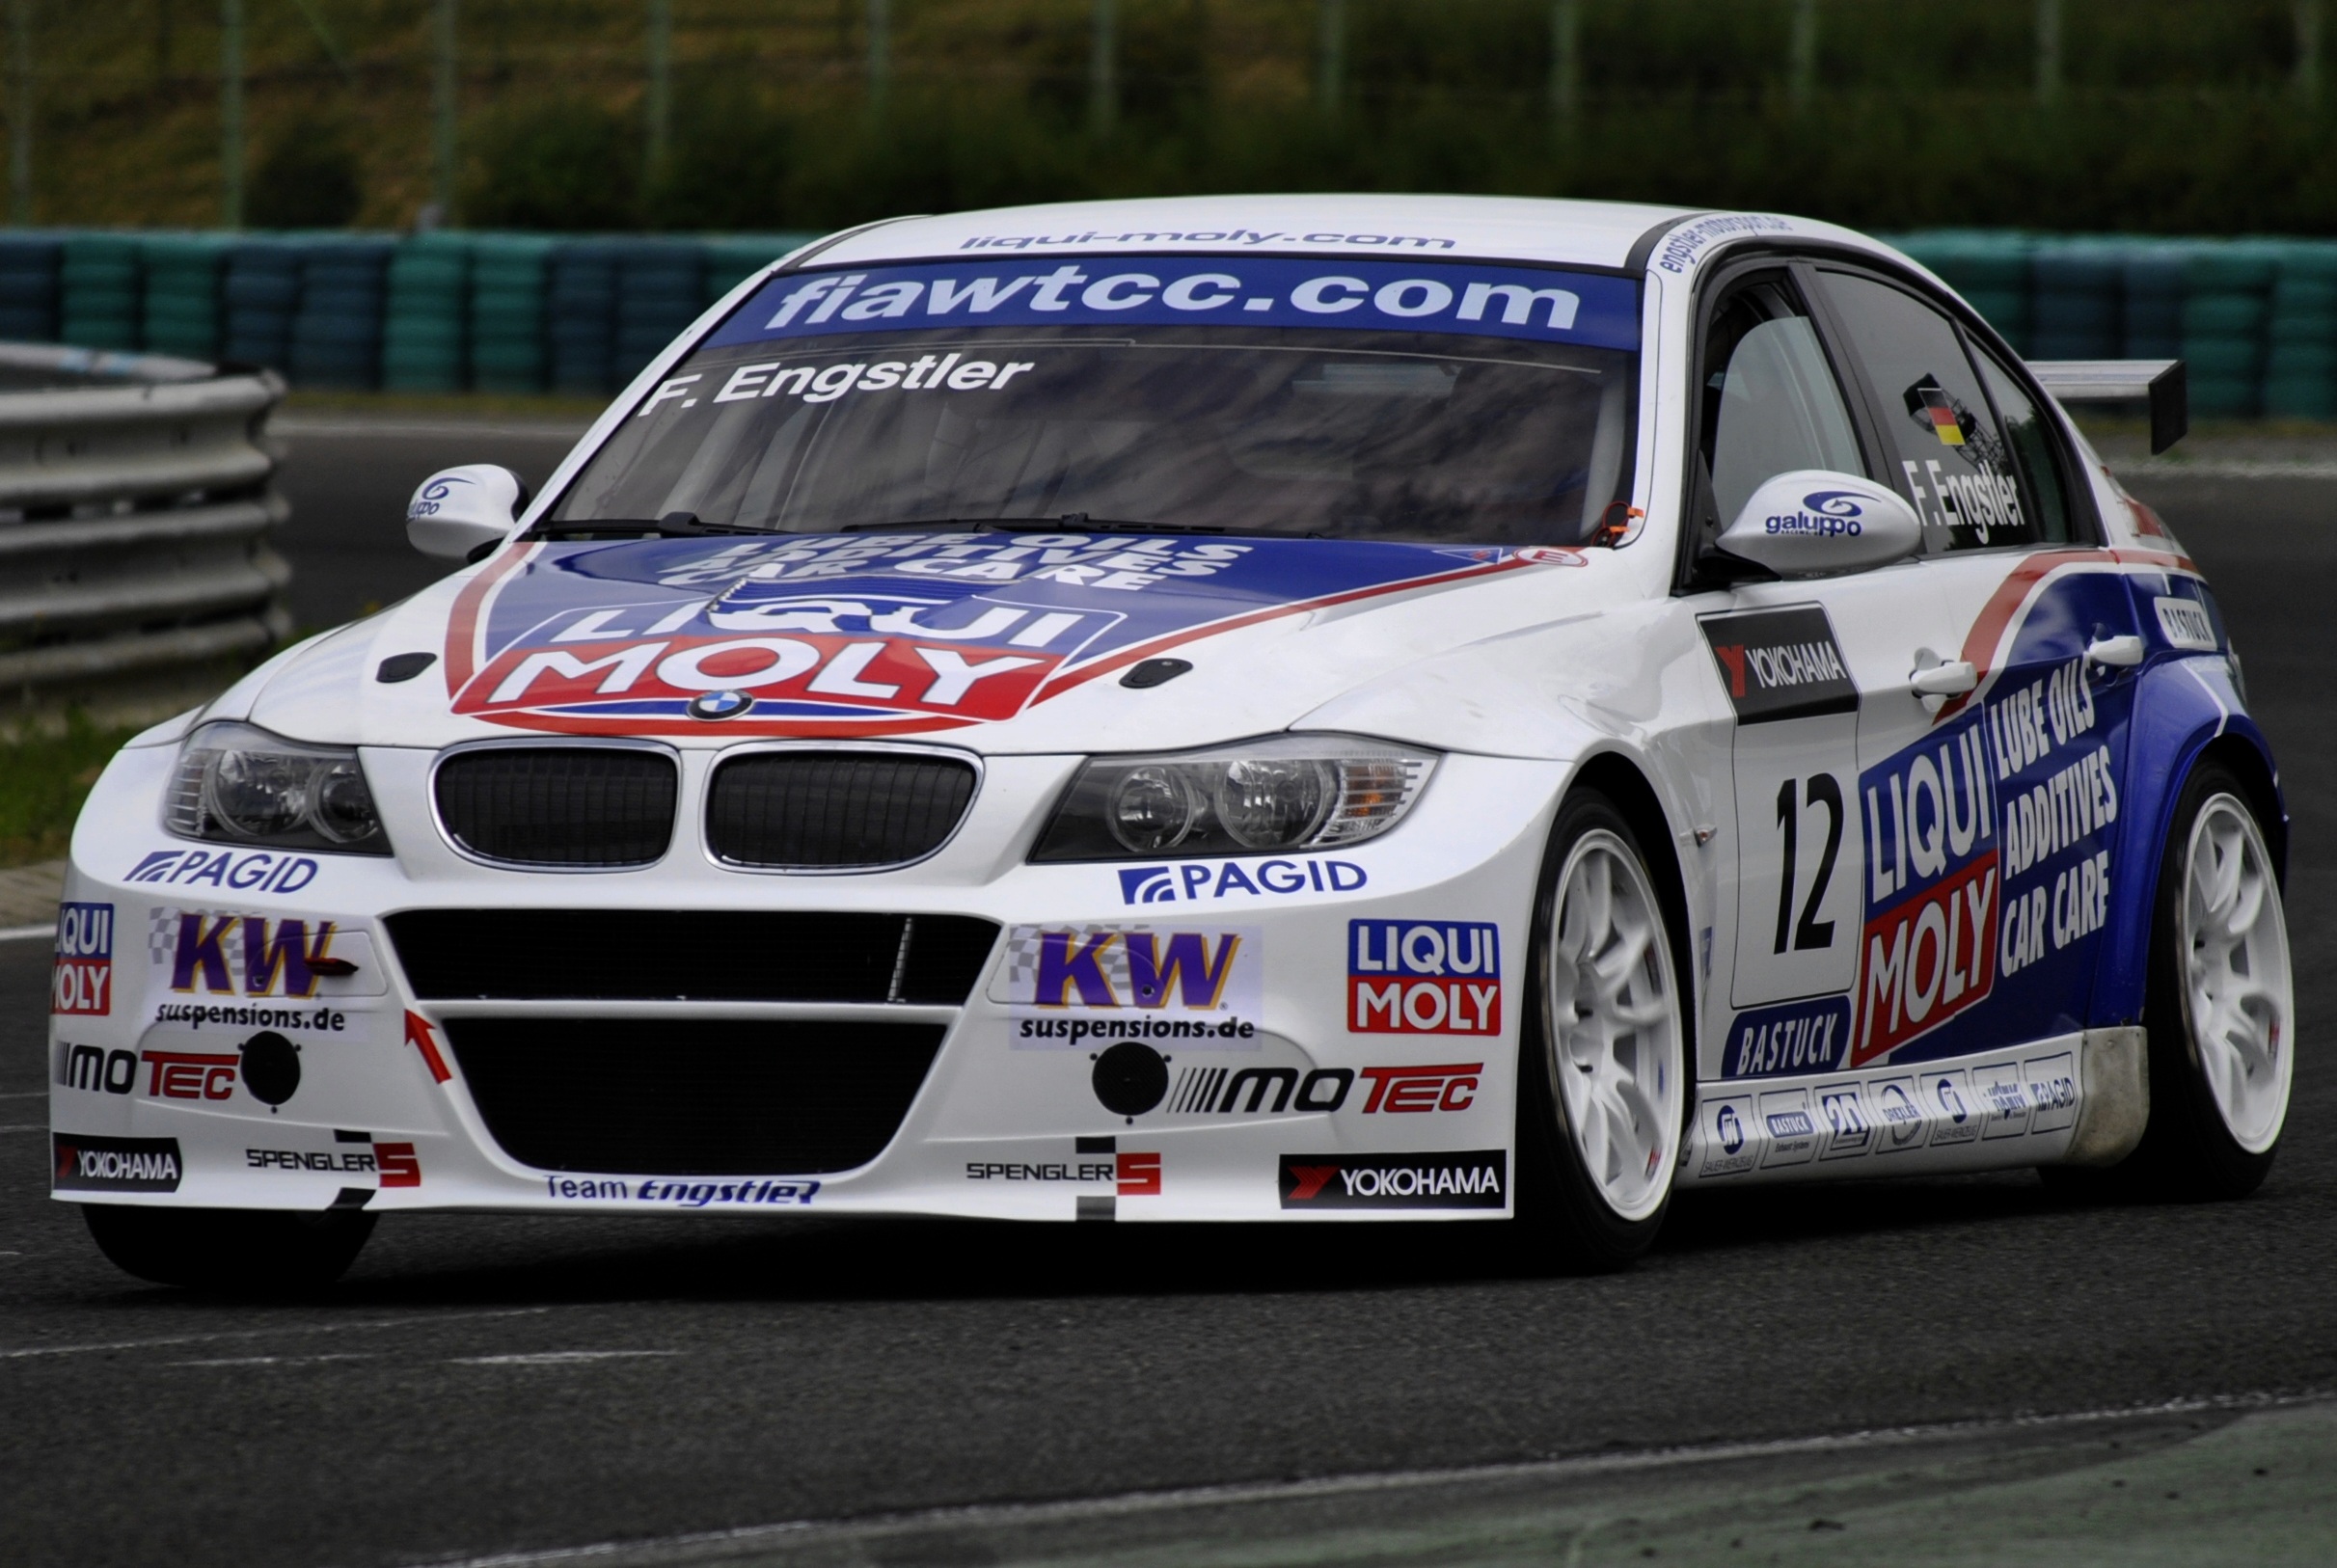
car, vehicle, sports car, race car, race, sports, racing, sedan, race track, bmw, motorsport, land vehicle, wtcc race, fiawtcc, hungaroring, touring car, auto racing, automobile make, automotive design, luxury vehicle, performance car, family car, bmw m3, sports sedan, stock car racing, rallycross, touring car racing, world rally car, franz engstler